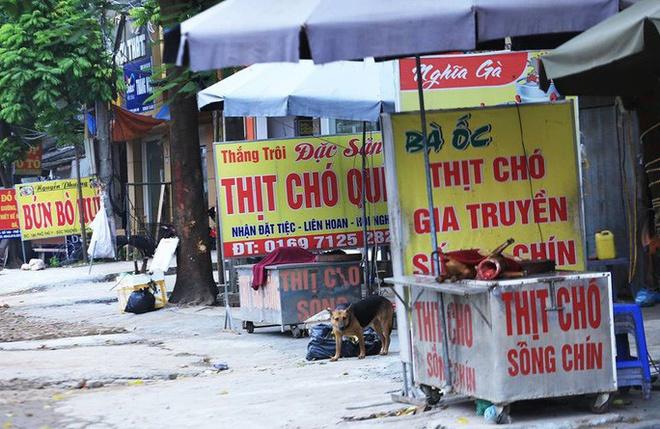
có một con chó đang xuất hiện ở bên đường